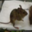
Label: mouse